Ebbw Vale Steelworks

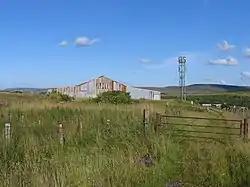
A mobile phone mast situated on the trackbed of the former Rassa Railroad, which was extended to enable limestone to be moved from Cwar y Hendre to the iron and steel works at Ebbw Vale. Timber sleepers and some of the original stone sleepers can still be seen today along this bridleway

Ebbw Vale Steelworks was an integrated steel mill located in Ebbw Vale, South Wales. Developed from 1790, by the late 1930s it had become the largest steel mill in Europe. It was nationalised after World War II. As the steel industry changed to bulk handling, iron and steel making was ceased in the 1970s, and the site was redeveloped as a specialised tinplate works. It was closed by Corus in 2002, but is being redeveloped in a joint partnership between Blaenau Gwent Council and the Welsh Government.